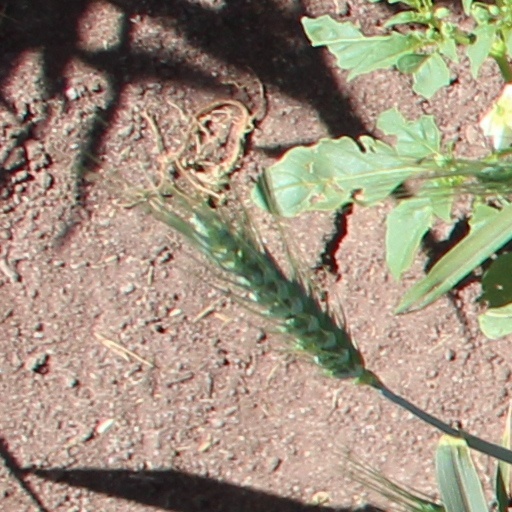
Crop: wheat